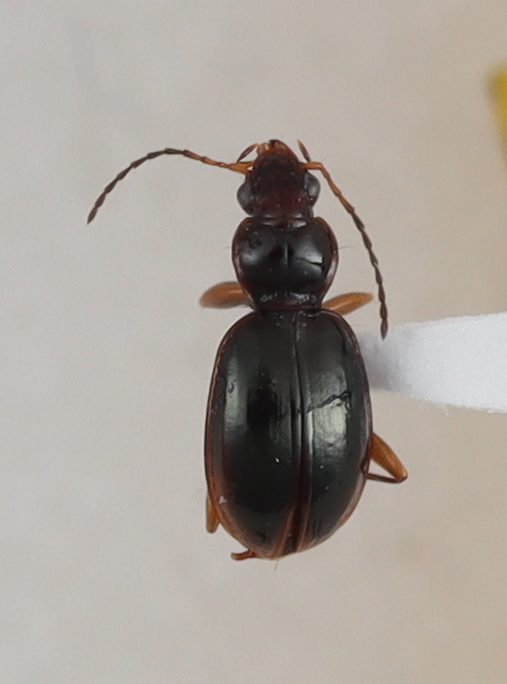
Scientific name: Mecyclothorax gagnei
Plot: 6
Trap: W
Collected: 20240508